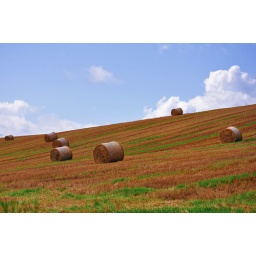
I loved the rolling landscape and the green and brown stripes, I saw this pretty hay field in Ireland this past August.